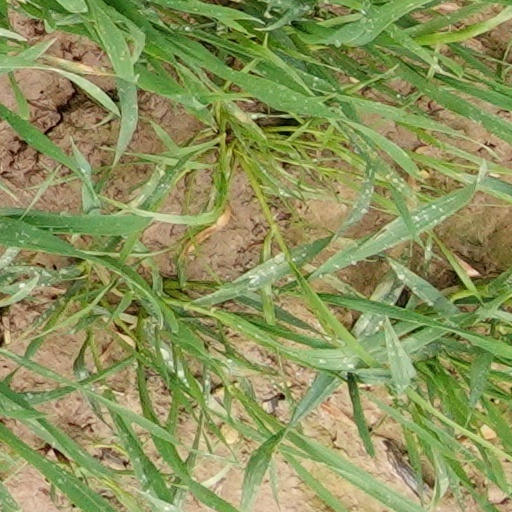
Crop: wheat